January 2013 Northwest Pacific cyclone

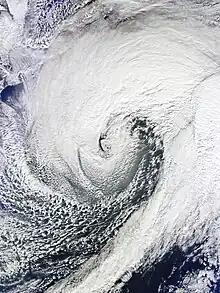
The bomb cyclone east of Japan on January 15, 2013

The January 2013 Northwest Pacific cyclone was a powerful extratropical cyclone which caused heavy rainfall and a severe blizzard in Japan in January 2013. Forming northeast of Taiwan on January 13 and absorbing Tropical Depression Bising soon afterward, the storm quickly intensified in the southern sea off Japan on January 14, and reached its peak intensity east of Japan on January 15, with its central atmospheric pressure decreasing to . The system then weakened, crossed the Kamchatka Peninsula late on January 18, and dissipated east of Hokkaido on January 21.